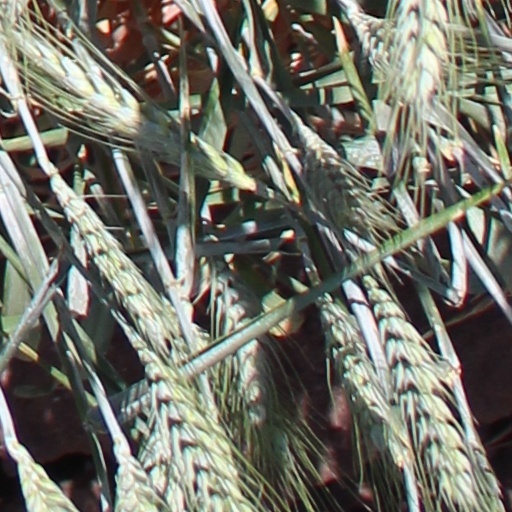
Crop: wheat